Soyuz MS-18

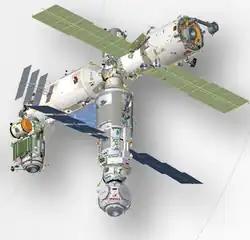
ISS russian orbital segment after docking of UM "Prichal" module

The UM Prichal module launched to the International Space Station on 24 November 2021 with Progress M-UM. One port on "Prichal" is equipped with an active hybrid docking port, which enables docking with the "Nauka" module. The remaining five ports are passive hybrids, enabling docking of Soyuz and Progress vehicles, as well as heavier modules and future spacecraft with modified docking systems.